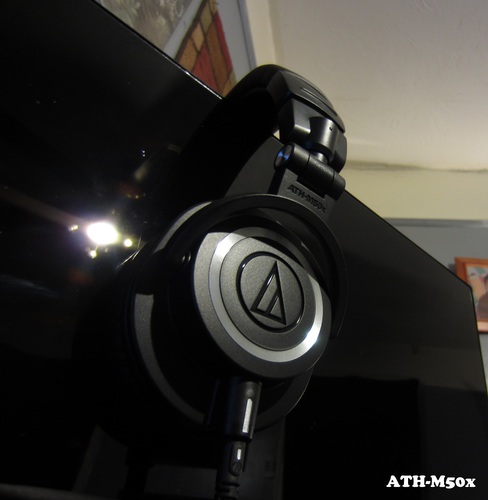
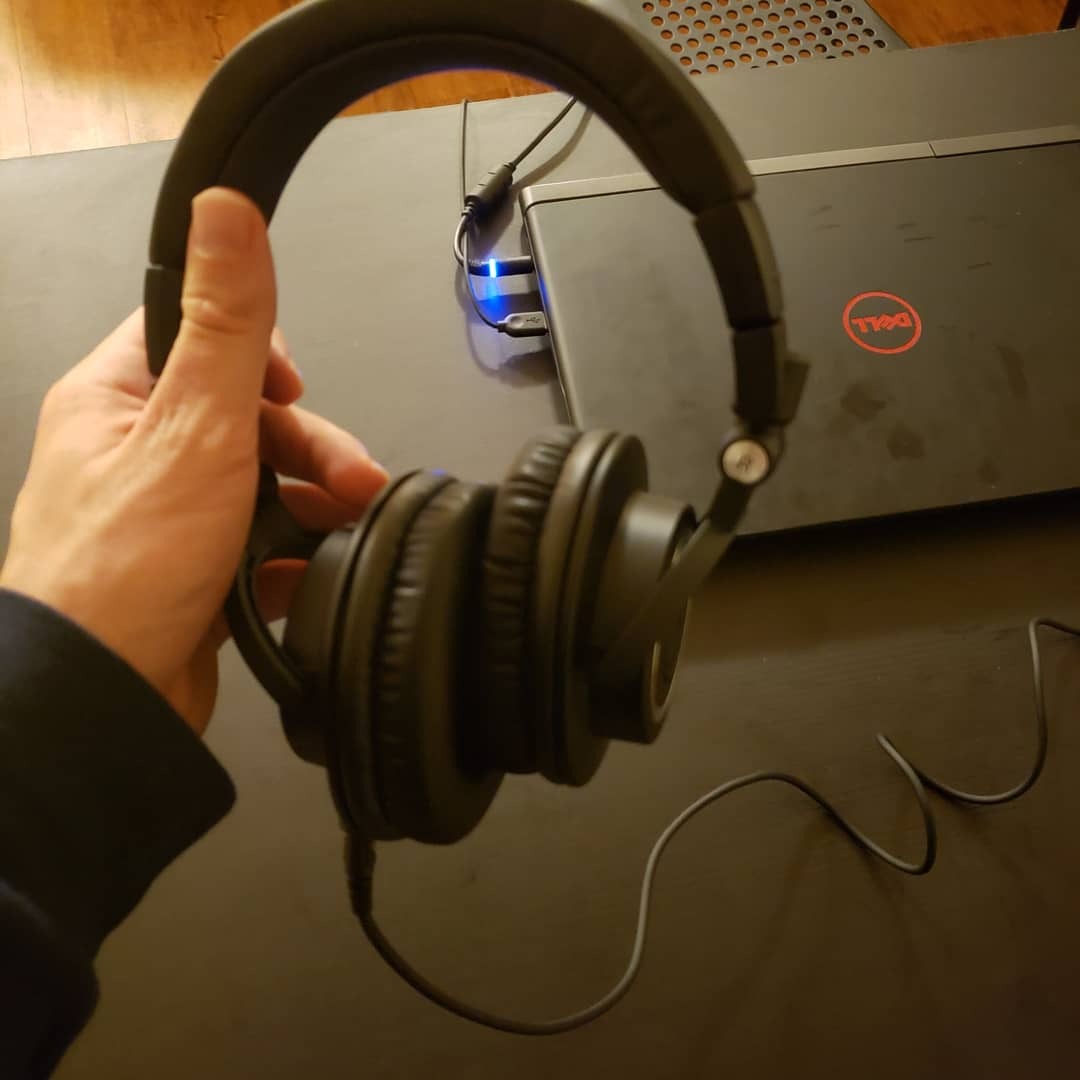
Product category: headphones
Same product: yes